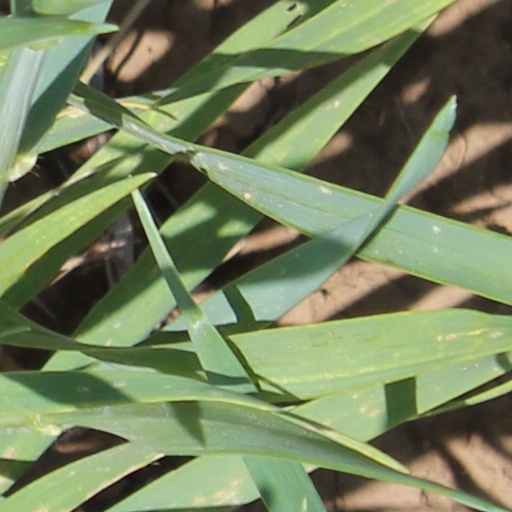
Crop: wheat